Liberal Republican Party (Turkey)

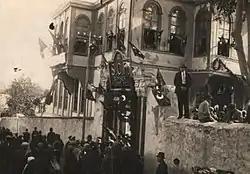
Party office in Samsun

The Liberal Republican Party (sometimes referred to as the Free Republican Party; in , acronymized as SCF ) was a political party founded by Ali Fethi Okyar upon President Kemal Atatürk's request in the early years of the Turkish Republic.